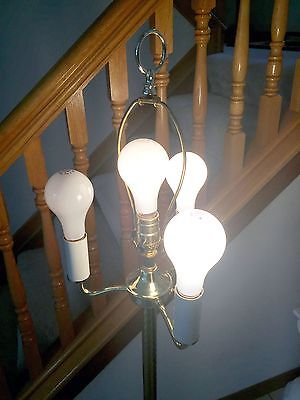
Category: lamp